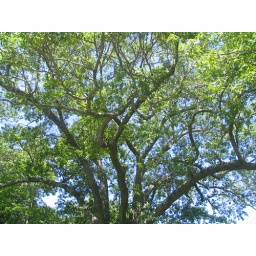
Looking up through tree, blue sky in backround